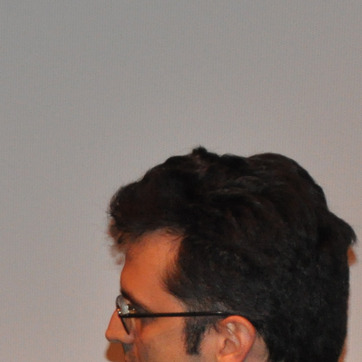
Material: hair